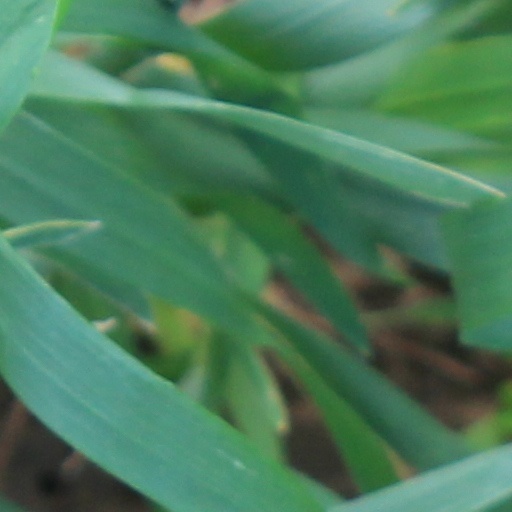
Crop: wheat